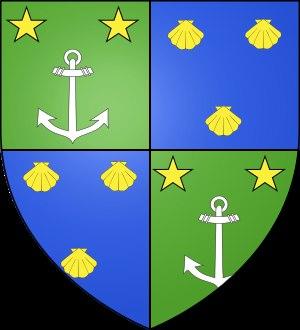
René, François Vallet, comte de Villeneuve, dit Villeneuve de Chenonceaux, est un militaire et homme politique français, né le 7 juin 1777 à Paris et mort le 12 février 1863 au château de Chenonceau.